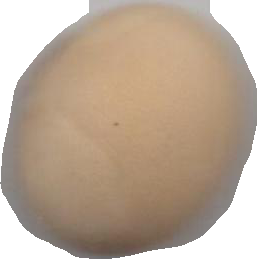
Variety: Grobogan